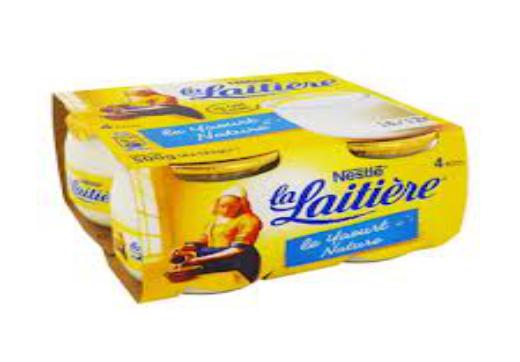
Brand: La Laitiere
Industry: Food